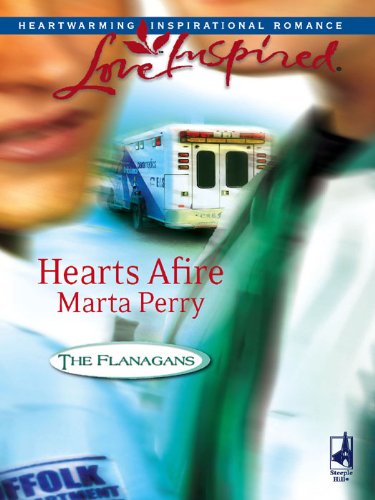
Hearts Afire (The Flanagans Book 5)
Category: Buy a Kindle
About the Author Marta Perry realized she wanted to be a writer at age eight, when she read her first Nancy Drew novel. A lifetime spent in rural Pennsylvania and her own Pennsylvania Dutch roots led Marta to the books she writes now about the Amish. When she’s not writing, Marta is active in the life of her church and enjoys traveling and spending time with her three children and six beautiful grandchildren. Visit her online at www.martaperry.com. Excerpt. Terry Flanagan flashed a penlight in the young boy's eyes and then smiled reassuringly at the teenage sister who was riding with them in the rig on the trip to the hospital. "You can hit the siren," she called through the narrow doorway to her partner. Jeff Erhart was driving the unit this run. They had an unspoken agreement that she'd administer care when the patient was a small child. With three young kids of his own, Jeff found a hurt child tough to face. The sister's dark gaze focused on Terry. "Why did you tell him to start the siren? Is Juan worse? Tell me!" "He's going to be fine, Manuela." She'd agreed to take the sister in the unit because she was the only family member who spoke English. "You have to stay calm, remember?" Naturally it was scary for Manuela to see her little brother immobilized on a backboard, an IV running into his arm. The girl swallowed hard, nodding. With her dark hair pulled back in braids and her skin innocent of makeup, Manuela didn't look the sixteen years she claimed to be. Possibly she was sixteen only because that was the minimum age for migrant farmworkers to be in the fields. The fertile farmlands and orchards that surrounded the small city of Suffolk in southern Pennsylvania were a magnet for busloads of migrant farm-workers, most from Mexico, who visited the area for weeks at a time. They rarely intersected with the local community except in an emergency, like this one. "Juan will need stitches, yes?" Manuela clasped her little brother's hand. "Yes, he will." Terry lifted the gauze pad slightly. The bleeding had slowed, but the edges of the cut gaped. The child looked up at her with such simple trust that her stomach clenched. Lord, I haven't forgotten anything, have I? Be with this child, and guide my hands and my decisions. She ticked over the steps of care as the unit hit the busy streets of Suffolk and slowed. She'd been over them already, but somehow she couldn't help doing it again. And again. She knew why. It had been two years, but she still heard that accusing voice at moments like this, telling her that she was incompetent, that she— No. She wouldn't go there. She'd turn the self-doubt over to God, as she'd done so many times before, and she'd close the door on that cold voice. The wail of the siren, the well-equipped emergency unit, the trim khaki pants and navy shirt with the word Paramedic emblazoned on the back—all those things assured her of who she was. She smiled at the girl again, seeing the strain in her young face. "How did your brother get hurt? Can you tell me that?" "He shouldn't have been there." The words burst out. "He's too little to—" The child's fingers closed over hers, as if he understood what she was saying. A look flashed between brother and sister, too quickly for Terry to be sure what it meant. A warning? Perhaps. She could think of only one ending to what Manuela had started to say. "Was Juan working in the field?" It was illegal for a child so young to work in the fields—everyone knew that, even those who managed to ignore the migrant workers in their midst every summer and fall. Alarm filled the girl's eyes. "I didn't say that. You can't tell anyone I said that!" The boy, catching his sister's emotion, clutched her hand tightly and murmured something in Spanish. His eyes were huge in his pinched, pale face. Compunction flooded Terry. She couldn't let the child become upset. "It's okay," she said, patting him gently. "Manuela, tell your brother everything is okay. I misunderstood, that's all." Manuela nodded, bending over her brother, saying something in a soft voice. Terry watched, frowning. Something was going on there—something the girl didn't want her to pursue. She glanced out the window. They were making the turn into the hospital driveway. This wasn't over. Once they were inside, she'd find out how the child had been injured, one way or another. Jeff cut the siren and pulled to a stop. By the time she'd opened the back doors, he was there to help her slide the stretcher smoothly out. They rolled boy and stretcher quickly through the automatic doors and into the hands of the waiting E.R. team. Terry flashed a grin at Harriet Conway. With her brown hair pulled back and her oversized glasses, Harriet might look severe, but Terry knew and respected her. The hospital had been afloat with rumors about the new head of emergency medicine, but no one seemed to know yet who it was. All they knew was that the new appointment probably meant change, and nobody liked change. She reported quickly, in the shorthand that developed between people who liked and trusted each other. Harriet nodded, clipping orders as they wheeled the boy toward a treatment room. This was usually the paramedic's cue to stay behind, unless the E.R. was shorthanded, but Terry was reluctant. She bent over the child. "This is Dr. Conway, Juan. She's going to take good care of you." She looked around for Manuela, and found the girl near the door, her arms around her mother. Two men stood awkwardly to the side, clearly uncomfortable with the woman's tears. One, the father, turned a hat in work-worn hands, the knees of his work pants caked with mud from kneeling in the tomato field. The other man was the crew chief, Mel Jordan. He'd driven Mr. and Mrs. Ortiz. He'd know if Juan had been working in the field when he was injured, but he wouldn't want to admit it. Manuela came back to the stretcher in a rush, repeating Terry's words to her little brother. Taking in the situation, Harriet jerked her head toward the exam room. "Looks like you'd both better come in." Good. Terry pushed the stretcher through the swinging door. Because she didn't intend to leave until she knew what had happened to the child. The next few minutes had to be as difficult for the sister as they were for the patient, but Manuela hung in there like a trouper, singing to Juan and teasing a smile out of him. Finally the wound was cleaned, the stitches in, and Harriet straightened with a smile. "Okay, good job, young man. You're going to be fine, but you be more careful next time." Manuela translated, and Juan managed another smile. Harriet headed for the door. "I'll send the parents in now. Thanks, Terry." This was probably her only chance to find out what had really happened at the camp. She leaned across the bed to clasp Manuela's hand. "How was your brother hurt? What happened to him?" Manuela's eyes widened. "I don't understand." She bit back frustration. "I think you do. I want to know how your little brother cut his head. Was he working in the field?" "What are you trying to pull?" Terry swung around. The crew chief stood in the door, Dr. Conway and the anxious parents behind him. "No kid works in the field. It's against the law. You think I don't know that?" Inimical eyes in a puffy, flushed face glared at her. Jordan had the look of a man who drank too much, ate unwisely and would clog his arteries by fifty if he had his way. Dr. Conway pushed past him, letting the parents sidle into the room with her. "What's up, Terry? Is there some question about how the boy was hurt?" "I'd like to be sure." Ignoring the crew chief, she focused on Manuela, who was talking to her parents. "Manuela, what was your little brother doing when he was hurt?" Manuela's father said something short and staccato in Spanish, his dark eyes opaque, giving away nothing. How much of this had he understood? Why hadn't she taken Spanish in high school, instead of the German for which she'd never found a use? There was a flash of rebellion in Manuela's face. Then she looked down, eyes masked by long, dark lashes. "He was playing. He fell and hit his head on a rock. That's all." She was lying, Terry was sure of it. "When we were in the ambulance, you said—" "The girl answered you." The crew chief shoved his bulky figure between Terry and the girl. "Let's get going." He added something in Spanish, and the father bent to pick up the boy. "Wait a minute.You can't leave yet." They were going to walk out, and once that happened, she'd have no chance to get to the truth, no chance to fix things for that hurt child. "We're going, and you can't keep the kid here." The mother, frightened, burst into speech. Her husband and Manuela tried to soothe her. The boy began to cry. Terry glanced to Dr. Conway in a silent plea for backup. But Harriet was looking past her, toward the open door of the exam room. "What's the problem here?" An incisive voice cut through the babble of voices. "This is a hospital, people." "The new E.R. chief," Harriet murmured to Terry, the faintest flicker of an eyelid conveying a warning. Terry didn't need the warning. She knew who was there even before her mind had processed the information, probably because that voice had already seared her soul. Slowly she turned. She hadn't imagined it. Dr. Jacob Landsdowne stood glaring at her. Six feet of frost with icicle eyes, some wit at Philadelphia General had once called him. It still fit. He gave no sign that he recognized her, though he must. She hadn't changed in two years, except to gain about ten years of experience. Those icy blue eyes touched her and dismissed her as he focused on Harriet. Harriet took her time consulting the chart in her hand before answering him. Terry knew her friend well enough to know that was deliberate—Harriet letting him know this was her turf. Well, good. Harriet would need every ounce of confidence she possessed to hold her own against Jake Landsdowne. Harriet gave him a quick précis of Juan's condition and treatment, giving Terry the chance to take a breath. Steady. Don't panic.You haven't done anything wrong. "The paramedic questions how the child was injured," Harriet concluded. "I was about to pursue that when you came in." She nodded toward Terry. "Terry Flanagan, Suffolk Fire Department." She couldn't have extended her hand if her life depended on it. It didn't matter, since the great Dr. Landsdowne wouldn't shake hands with a mere para-medic. He gave a curt nod and turned to the group clustered around the child. "The kiddo's folks don't speak English, Doc." The crew chief was all smiles now, apparently smart enough to realize his bluster wouldn't work with Landsdowne. "Manuela here was saying that the little one fell and cut his head. Shame, but just an accident." She wouldn't believe the man any farther than she could throw him, but Landsdowne's face registered only polite attention. He looked at Manuela. "Is that correct?" Manuela's gaze slid away from his. "Yes, sir." "Then I think we're done here. Dr. Conway, I'll leave you to sign the patient out." He turned and was gone before Terry found wits to speak. Quickly, before she could lose the courage, she followed him to the hall. "Dr. Landsdowne—" He stopped, frowning at her as if she were some lower species of life that had unaccountably found its way into his Emergency Room. "Well?" She tried to blot out the memory of their last encounter. "While we were en route, I got the impression there might be more to this. If the child was injured while working in the field—" "Did anyone say that?" "Not in so many words." "Then the hospital has no right to interfere. And neither do you." He couldn't turn his back on her fast enough. He swept off with that long lope that seemed to cover miles of hospital corridor. That settled that, apparently. She looked after the retreating figure. Jake Landsdowne had changed more than she'd have expected in the past two years. He still had those steely blue eyes and the black hair brushed back from an angled, intelligent face, that faintly supercilious air that went along with a background of wealth and standing in the medical community. But his broad shoulders appeared to carry a heavy burden, and those lines of strain around his eyes and mouth hadn't been there when she'd known him. What was he doing here, anyway? She could only be surprised that she hadn't thought of that question sooner. Jacob Landsdowne III had been a neurosurgery resident in Philadelphia two years ago, known to the E.R. staff and a lowly paramedic only because he'd been the neurosurgery consult called to the E.R. He'd been on the fast track, everyone said, the son of a noted neurosurgeon, being groomed to take over his father's practice, top ten percent of his med school class, dating a Main Line socialite who could only add to his prestige. Now he was a temporary Chief of Emergency Services at a small hospital in a small city in rural Pennsylvania. She knew, only too well, what had happened to the socialite. But what had happened to Jake? He'd changed. But one thing hadn't changed. He still stared at Terry Flanagan with contempt in his face.
Features: Firefighter paramedic Terry Flanagan saw her clinic for migrant farm workers as the perfect way to make a difference. But when Dr. Jacob Landsdowne was assigned to oversee her project, she wondered if her dreams would go up in smoke. Two years ago a tragedy had touched both their lives and almost destroyed Jacob's career. Now he was intent on rebuilding his reputation, and Terry's clinic was an unwanted distraction. Yet, with the well-being of women and children hanging in the balance, maybe it was time Jacob put aside his trust in himself…and turn to God.